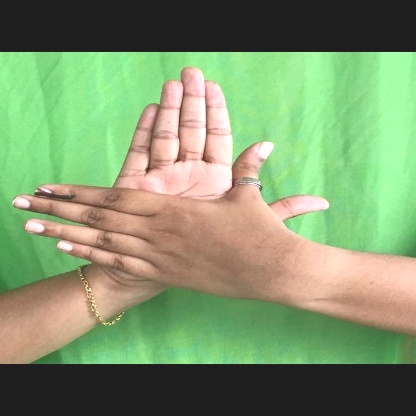
Mudra: Chakra